Emil Friedrich Kautzsch

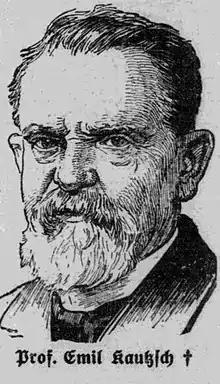
Emil Kautzsch

Emil Friedrich Kautzsch (4 September 1841 – 7 May 1910) was a German Hebrew scholar and biblical critic, born at Plauen, Saxony.